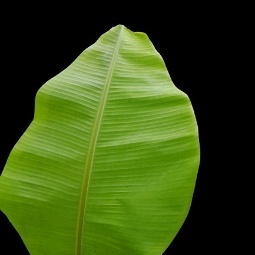
Label: Sulphur